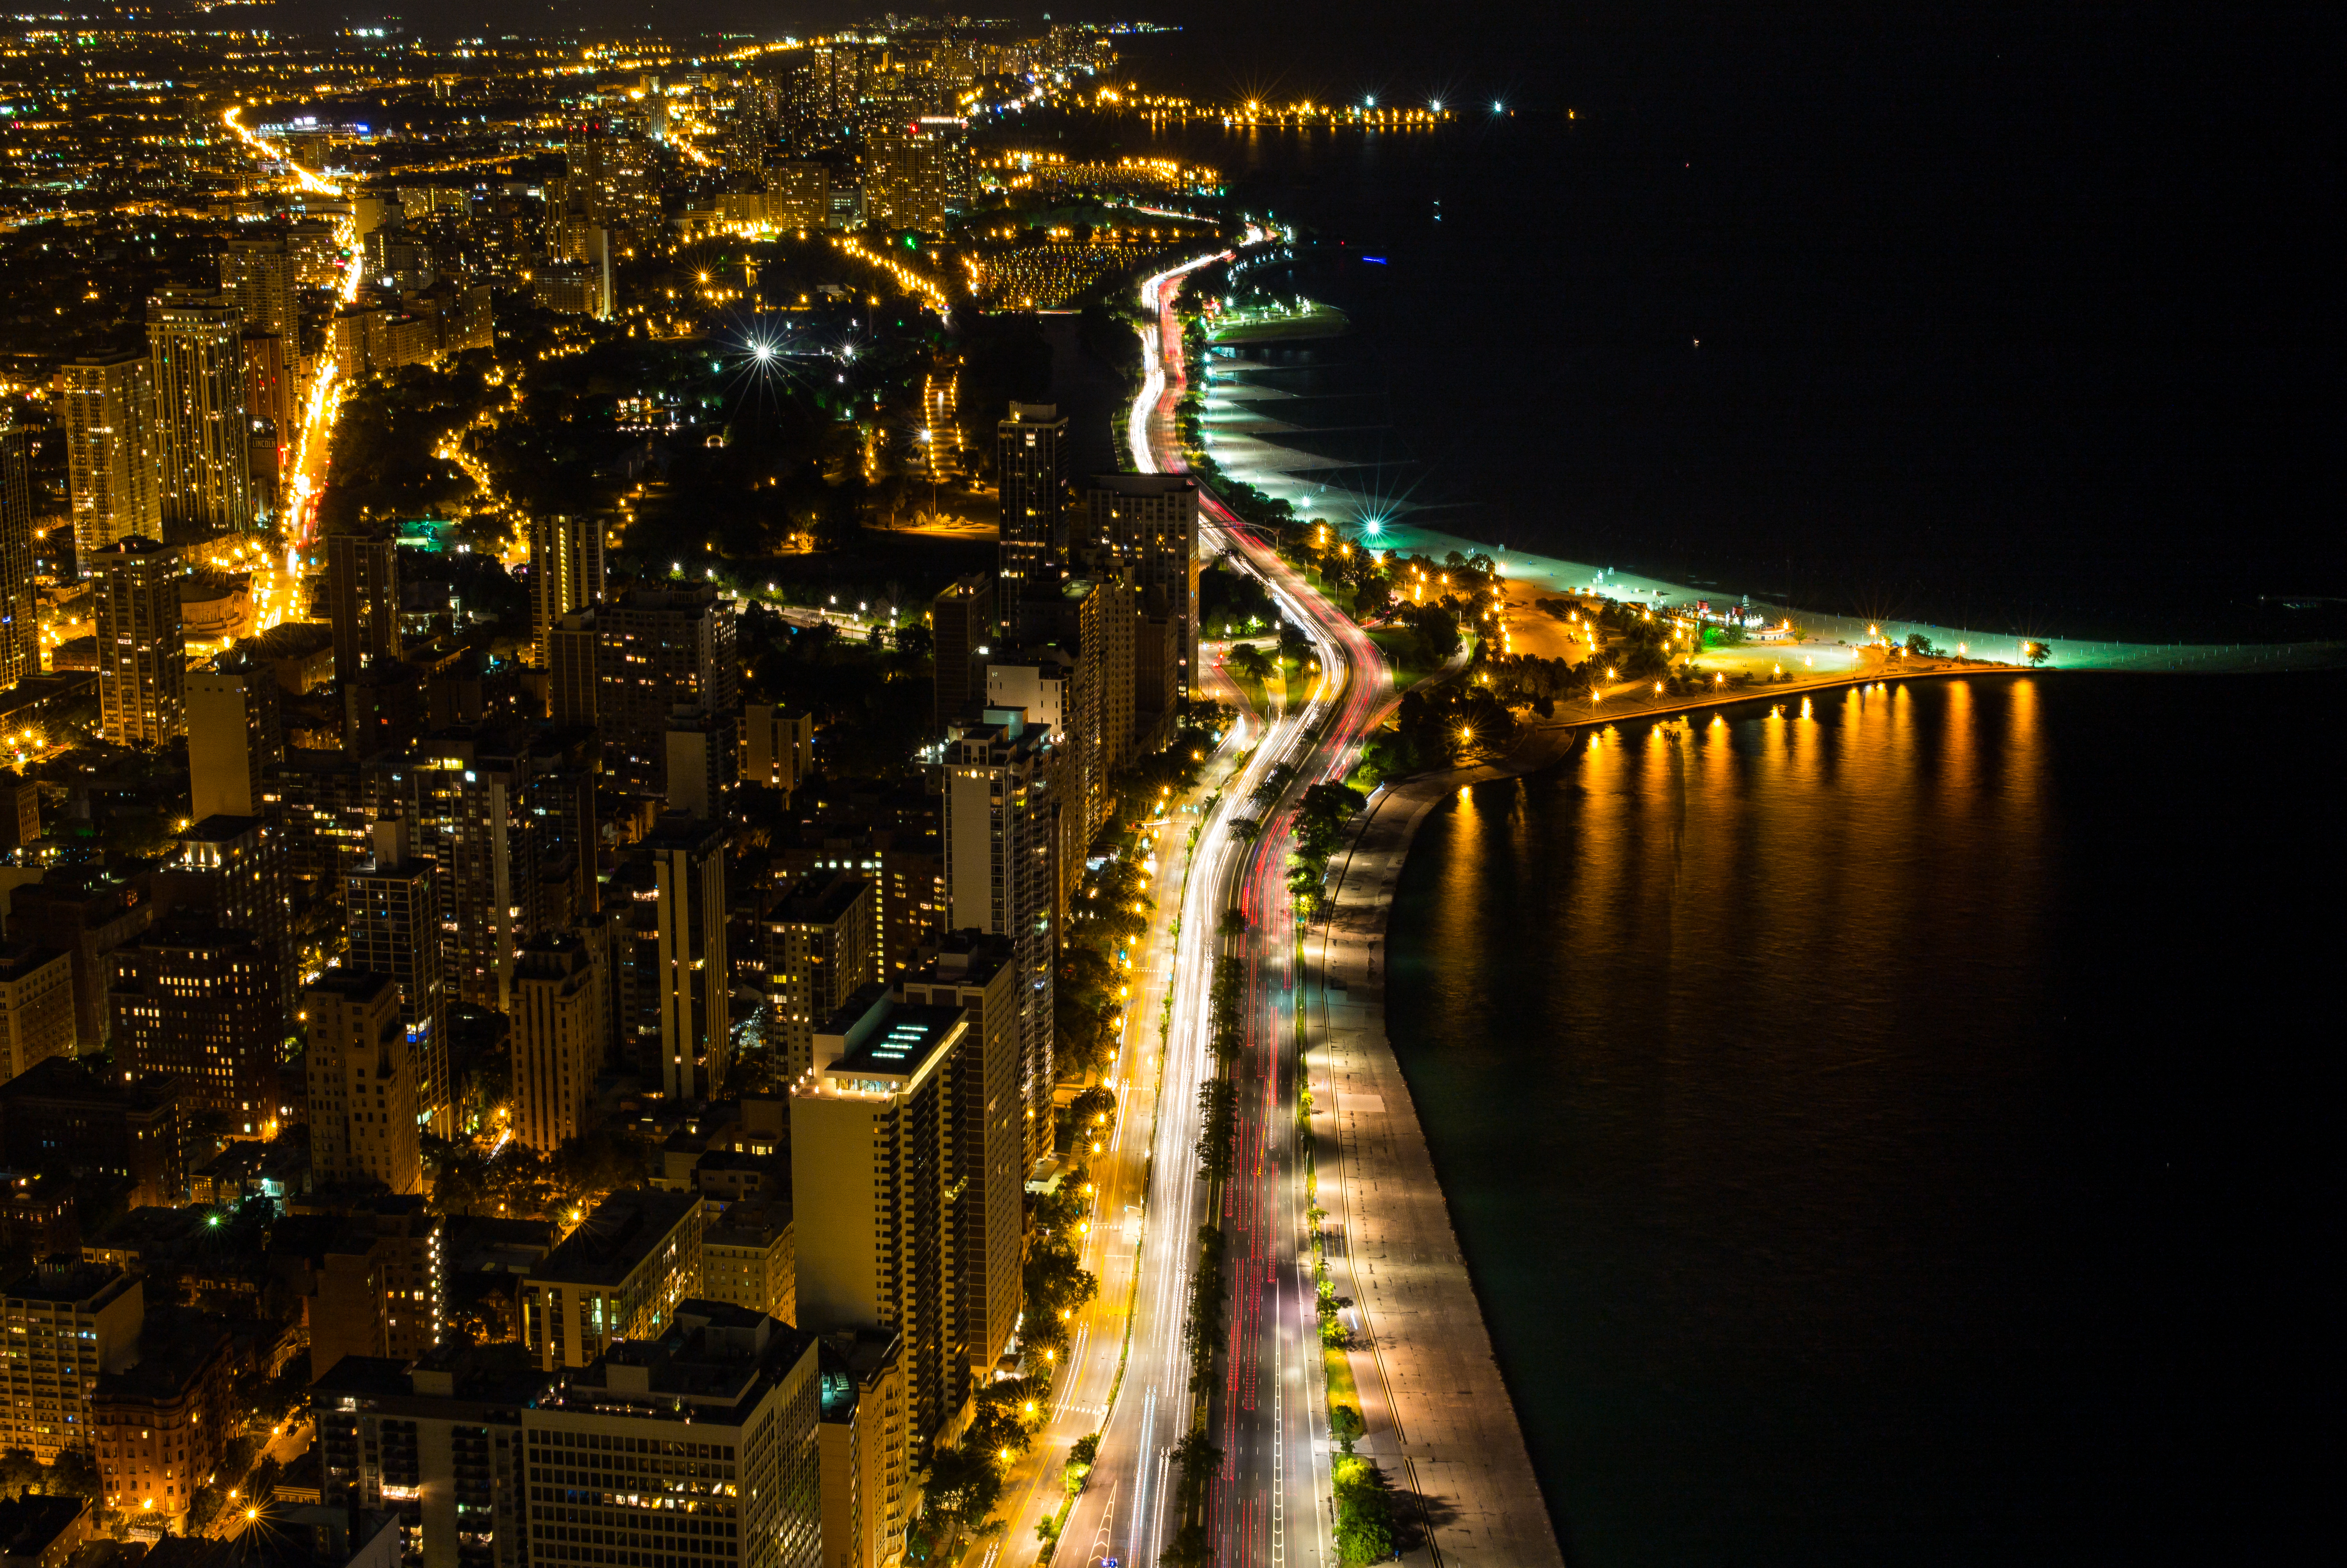
beach, coast, open, light, bridge, skyline, street, night, shore, window, lake, city, skyscraper, cityscape, downtown, summer, dusk, evening, reflection, drive, park, usa, chicago, harbor, darkness, waterfront, aerial, long, north, lights, exposure, m, avenue, gold, apartments, 50, nightscape, lincoln, michigan, leica, 240, summilux, available, lakefront, lighttrails, metropolis, belmont, urban area, metropolitan area